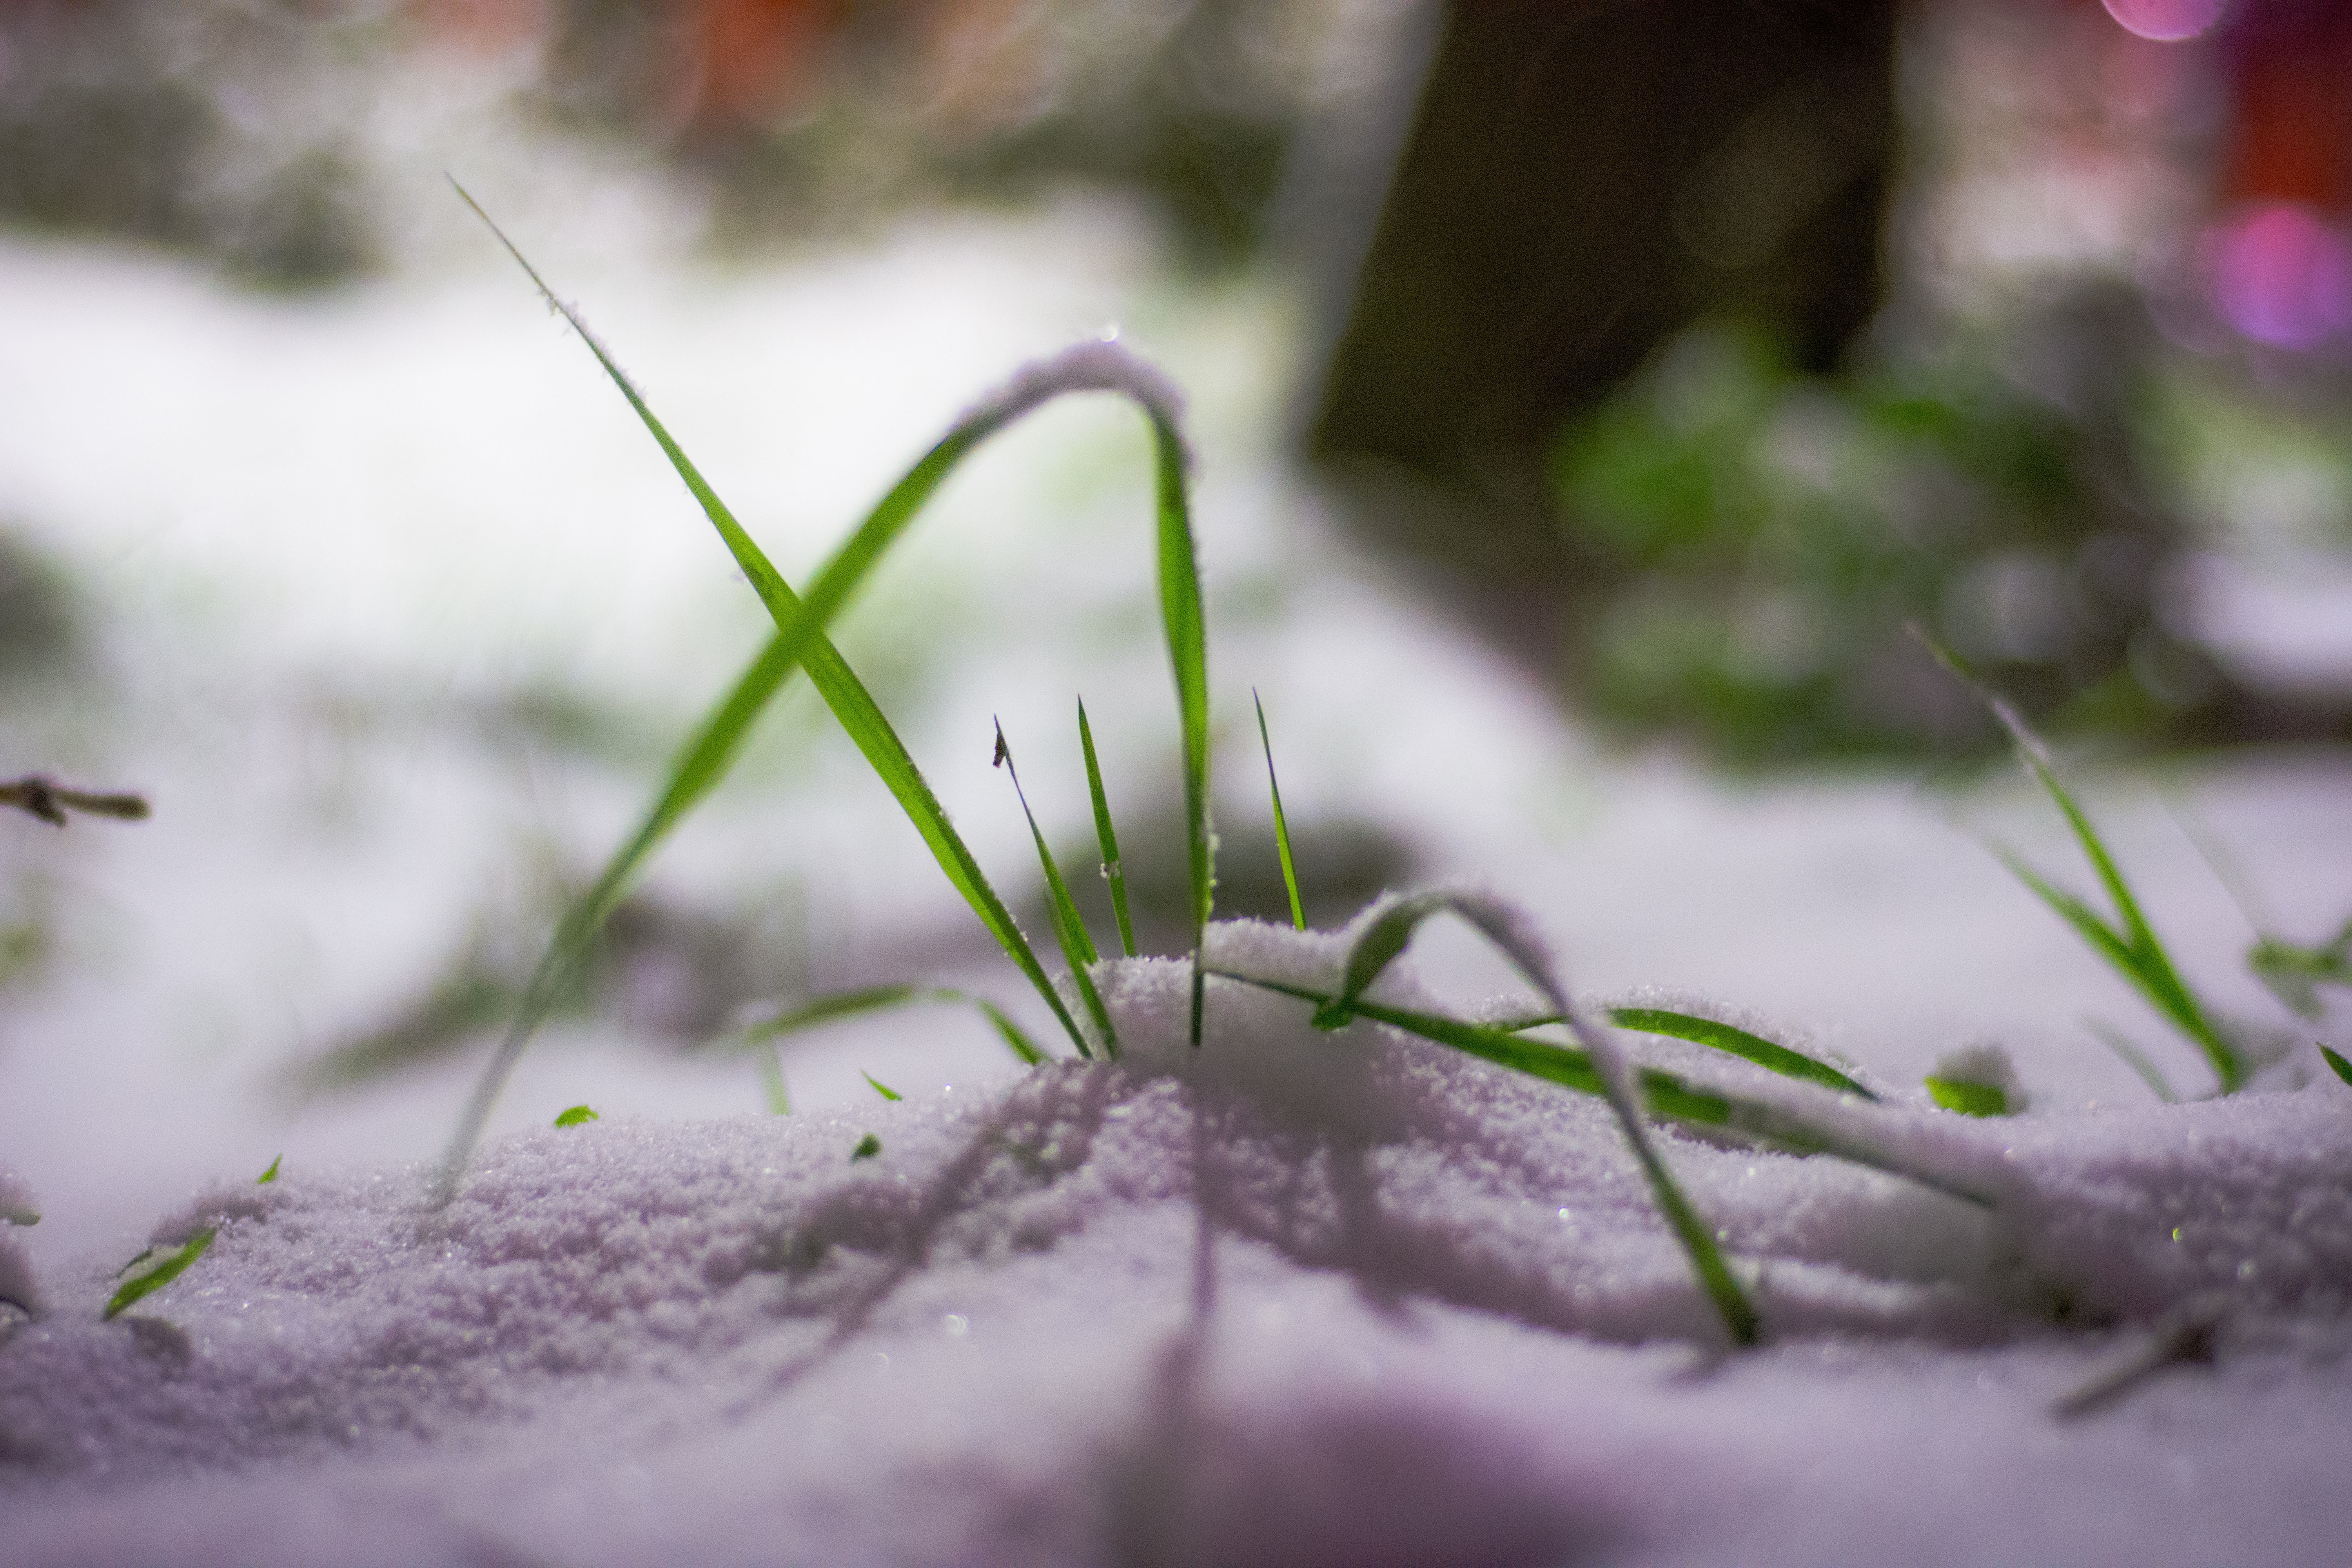
nature, grass, branch, snow, winter, plant, photography, leaf, flower, frost, green, weather, flora, season, fauna, close up, freezing, macro photography, plant stem